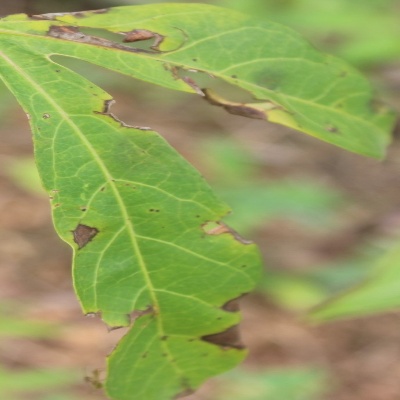
Crop: Cassava
Condition: brown spot